Eramet Titanium & Iron

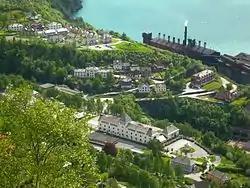
Tyssedal Norway - the smelter is visible at fjord side

Eramet Titanium & Iron is a pig iron and titanium dioxide clinker plant in Tyssedal, Norway. It benefits from ores local to Norway which have almost a 50% TiO2 fraction.